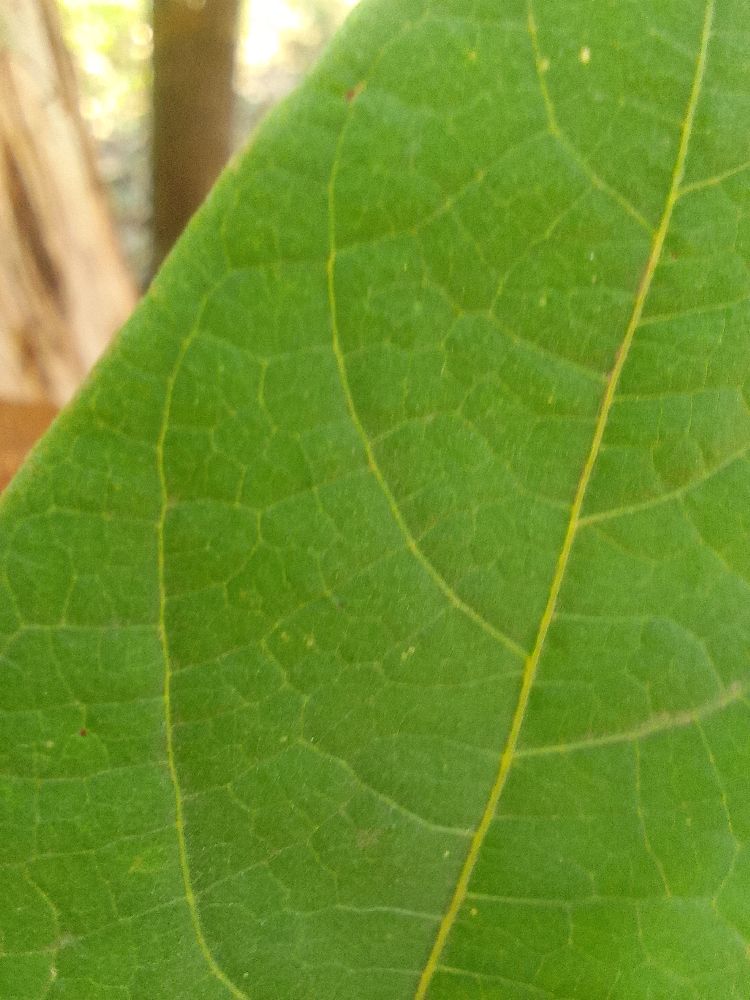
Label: healthy